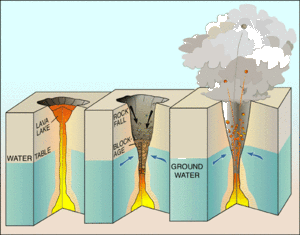
Une éruption explosive est une éruption volcanique caractérisée par l'émission de laves fragmentées dans l'atmosphère, à la différence des éruptions effusives qui émettent principalement des laves fluides sous la forme de coulées. Les éruptions explosives se produisent généralement sur les volcans gris, notamment ceux de la ceinture de feu du Pacifique, mais les volcans rouges peuvent connaître des phases explosives.